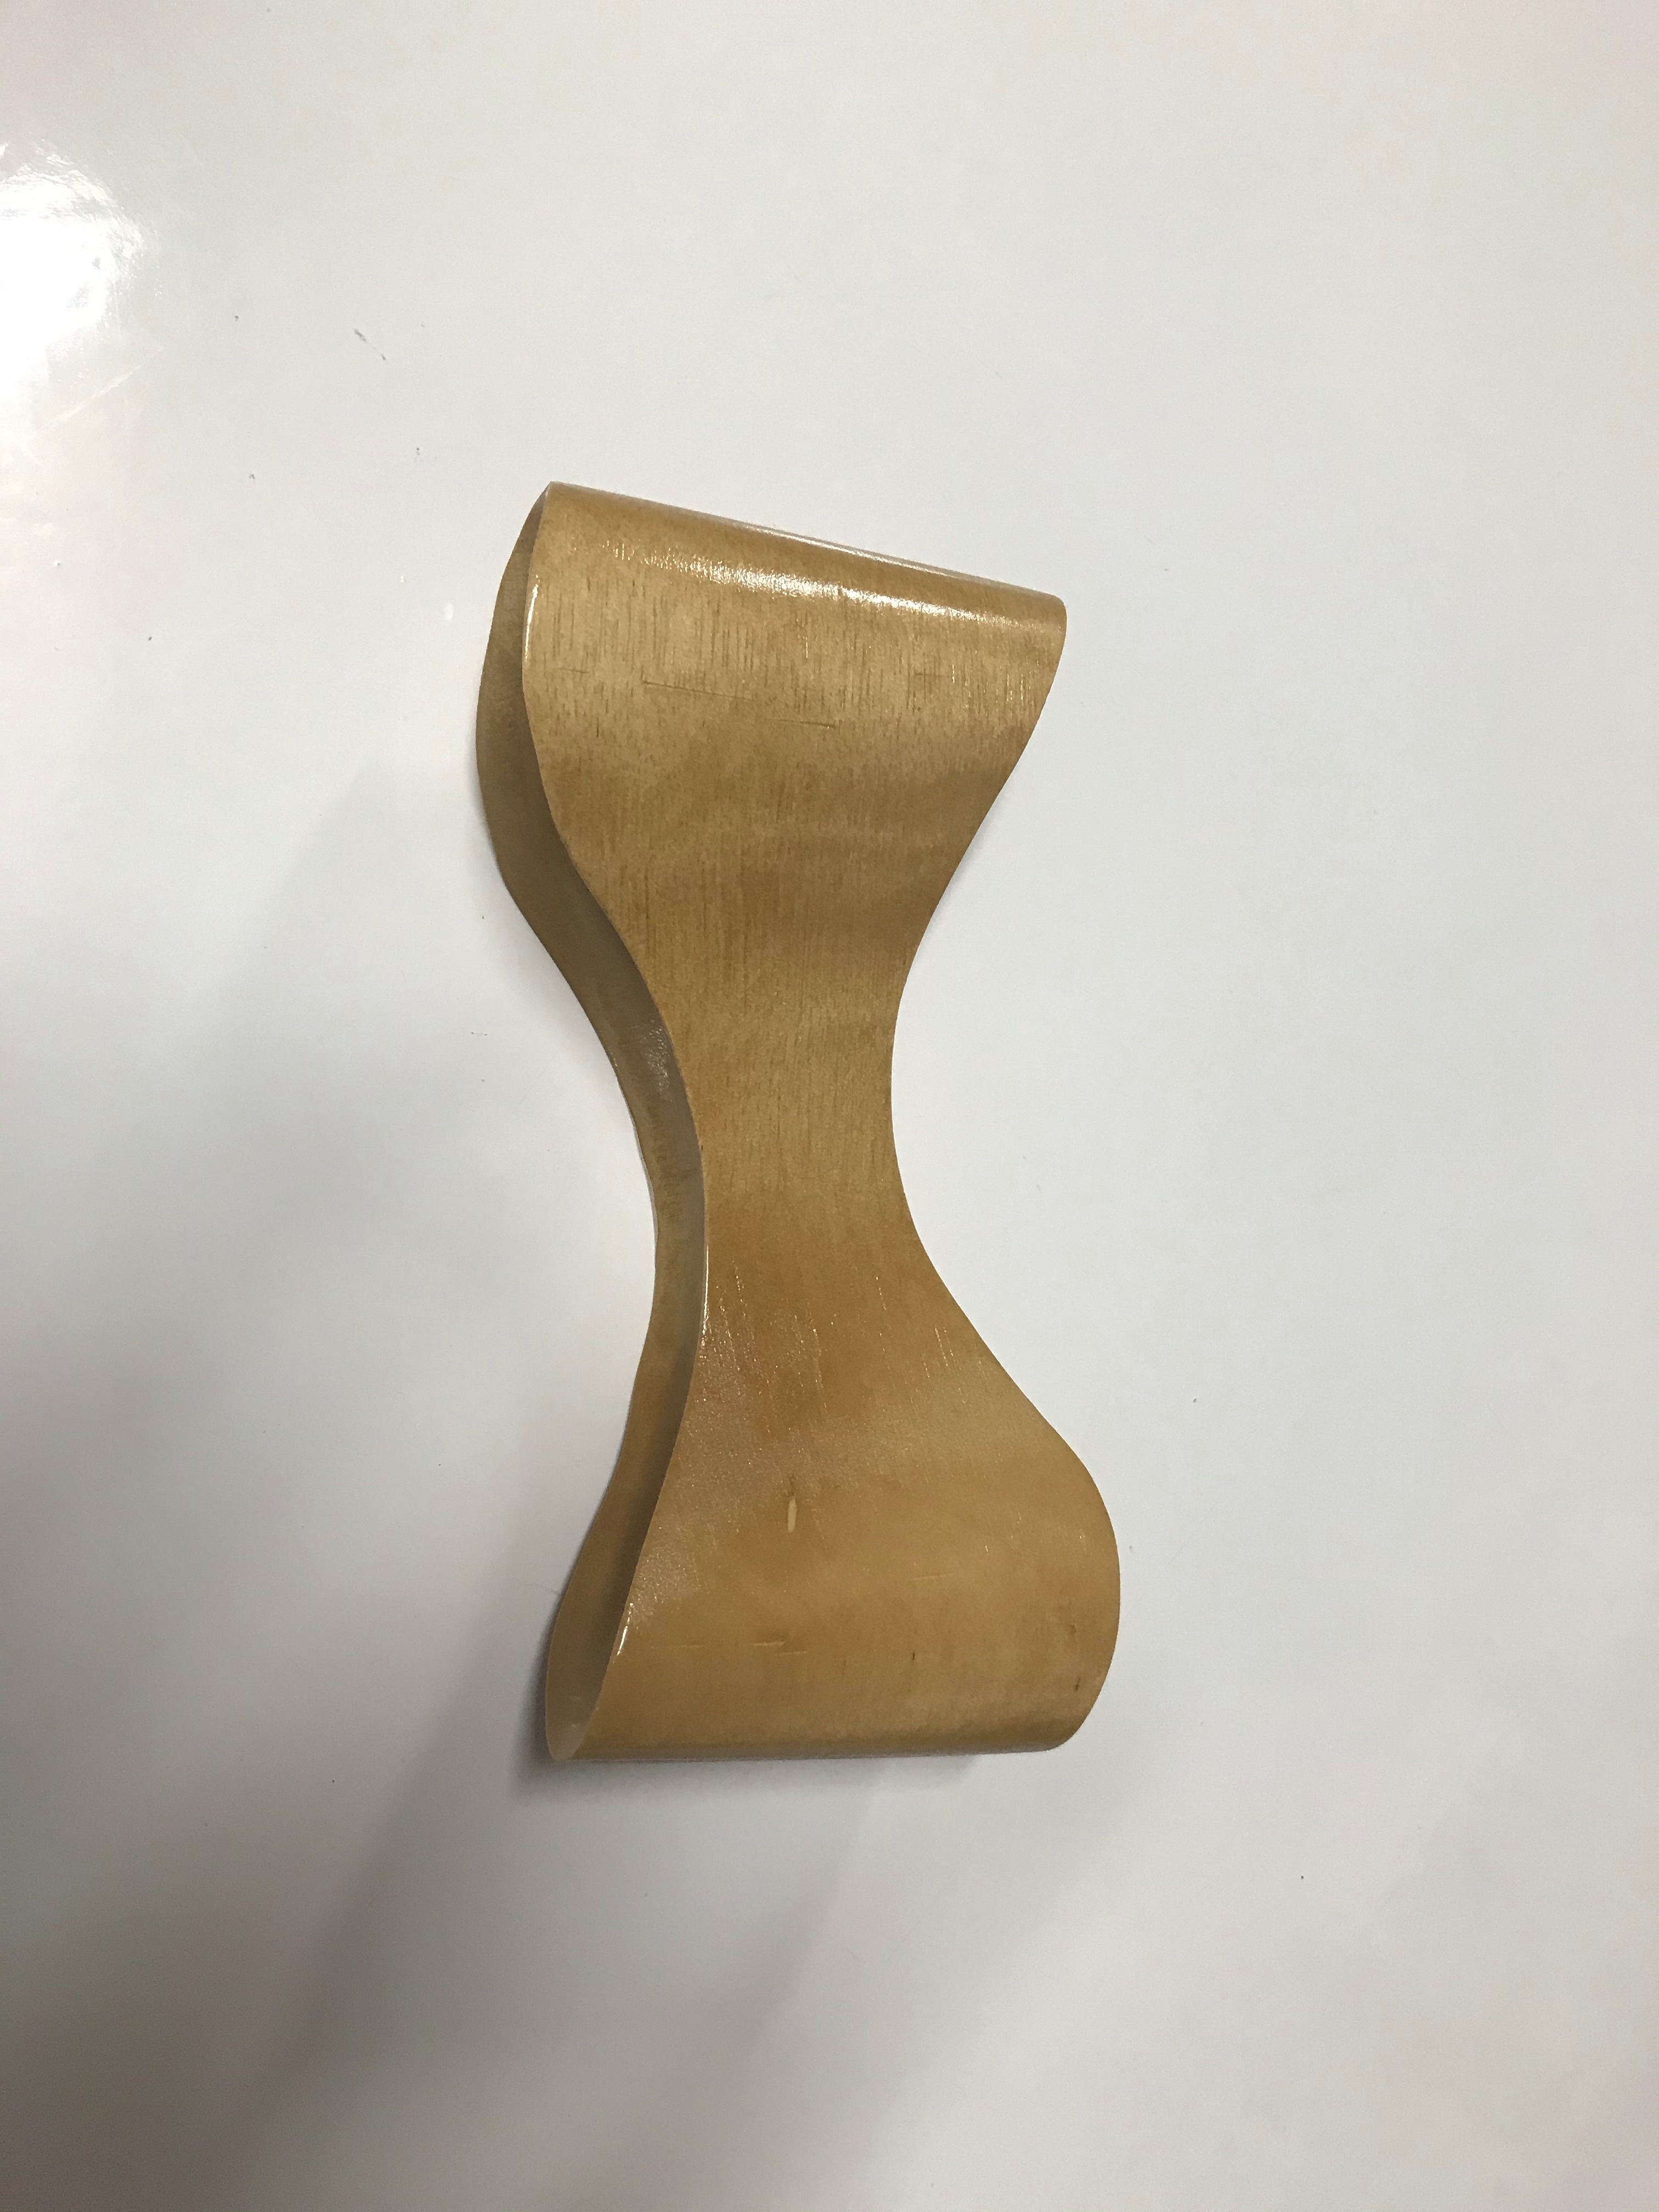
Hat Block - Bow Block Code 46
Brand: Lynda's Millinery Supplies
Code 46 Hand crafted hat block in soft timber for easy blocking. Block is made to order so allow 3 days before despatching. All measurements approximate as each block is hand crafted. Length 18cm x Middle width 3cm x end width 7.5cm See Leather bow sample
Category: Arts & Entertainment > Hobbies & Creative Arts > Arts & Crafts > Art & Crafting Tools > Blocking Wires